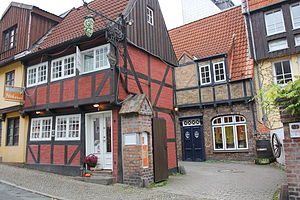
Flensborgske romhuse / Johannsen
Johannsen Rom i Mariegade
Mange romfirmaer i Flensborg har været beskæftiget med import af sukker og rom fra Dansk Vestindien.